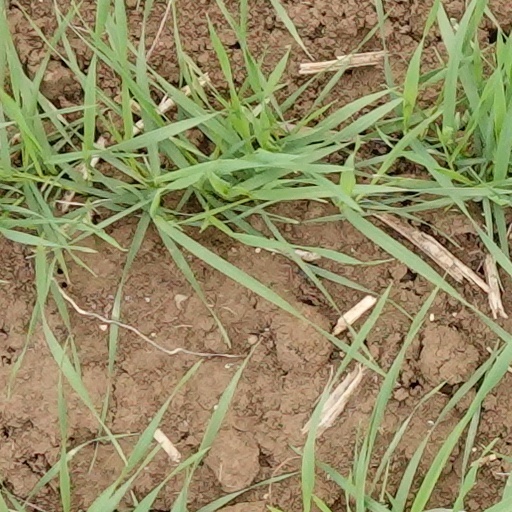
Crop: wheat